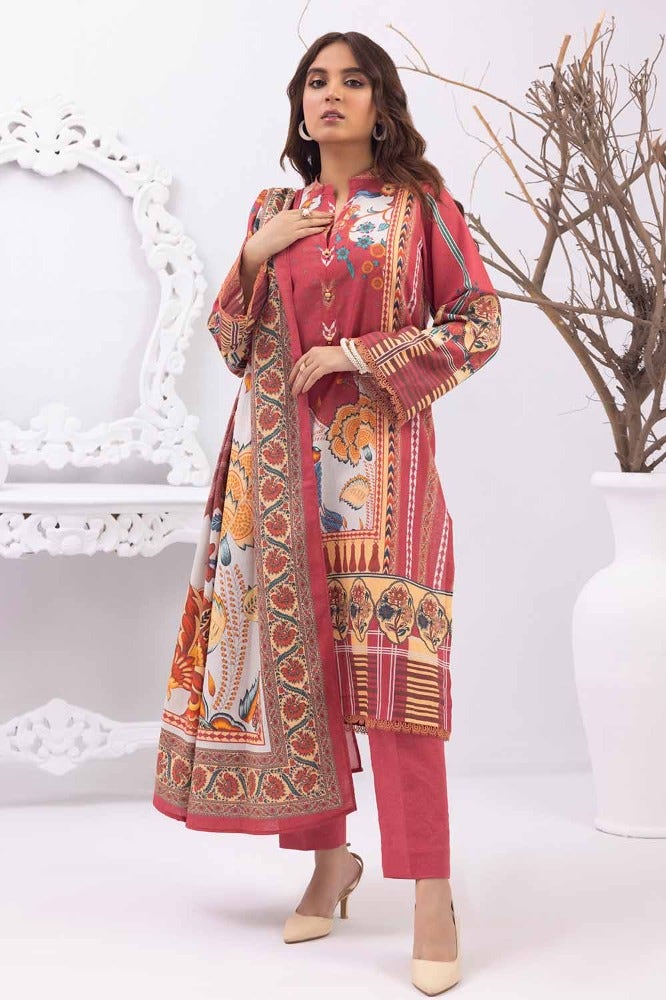
pink multi embroidered salwar suit